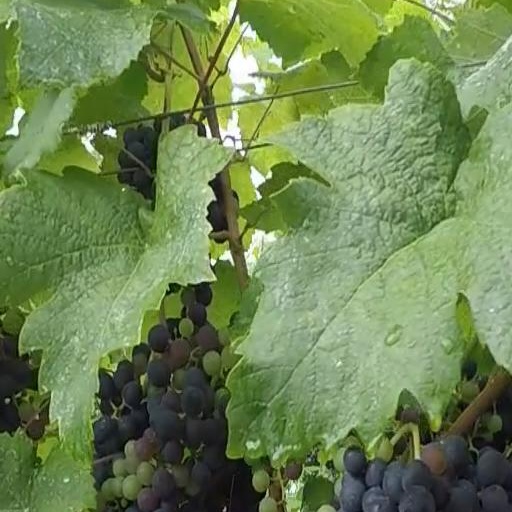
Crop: grape